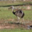
Label: bird